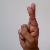
The image shows a hand gesture representing the letter 'R' in Indian Sign Language.